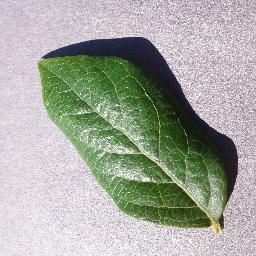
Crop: blueberry
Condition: healthy